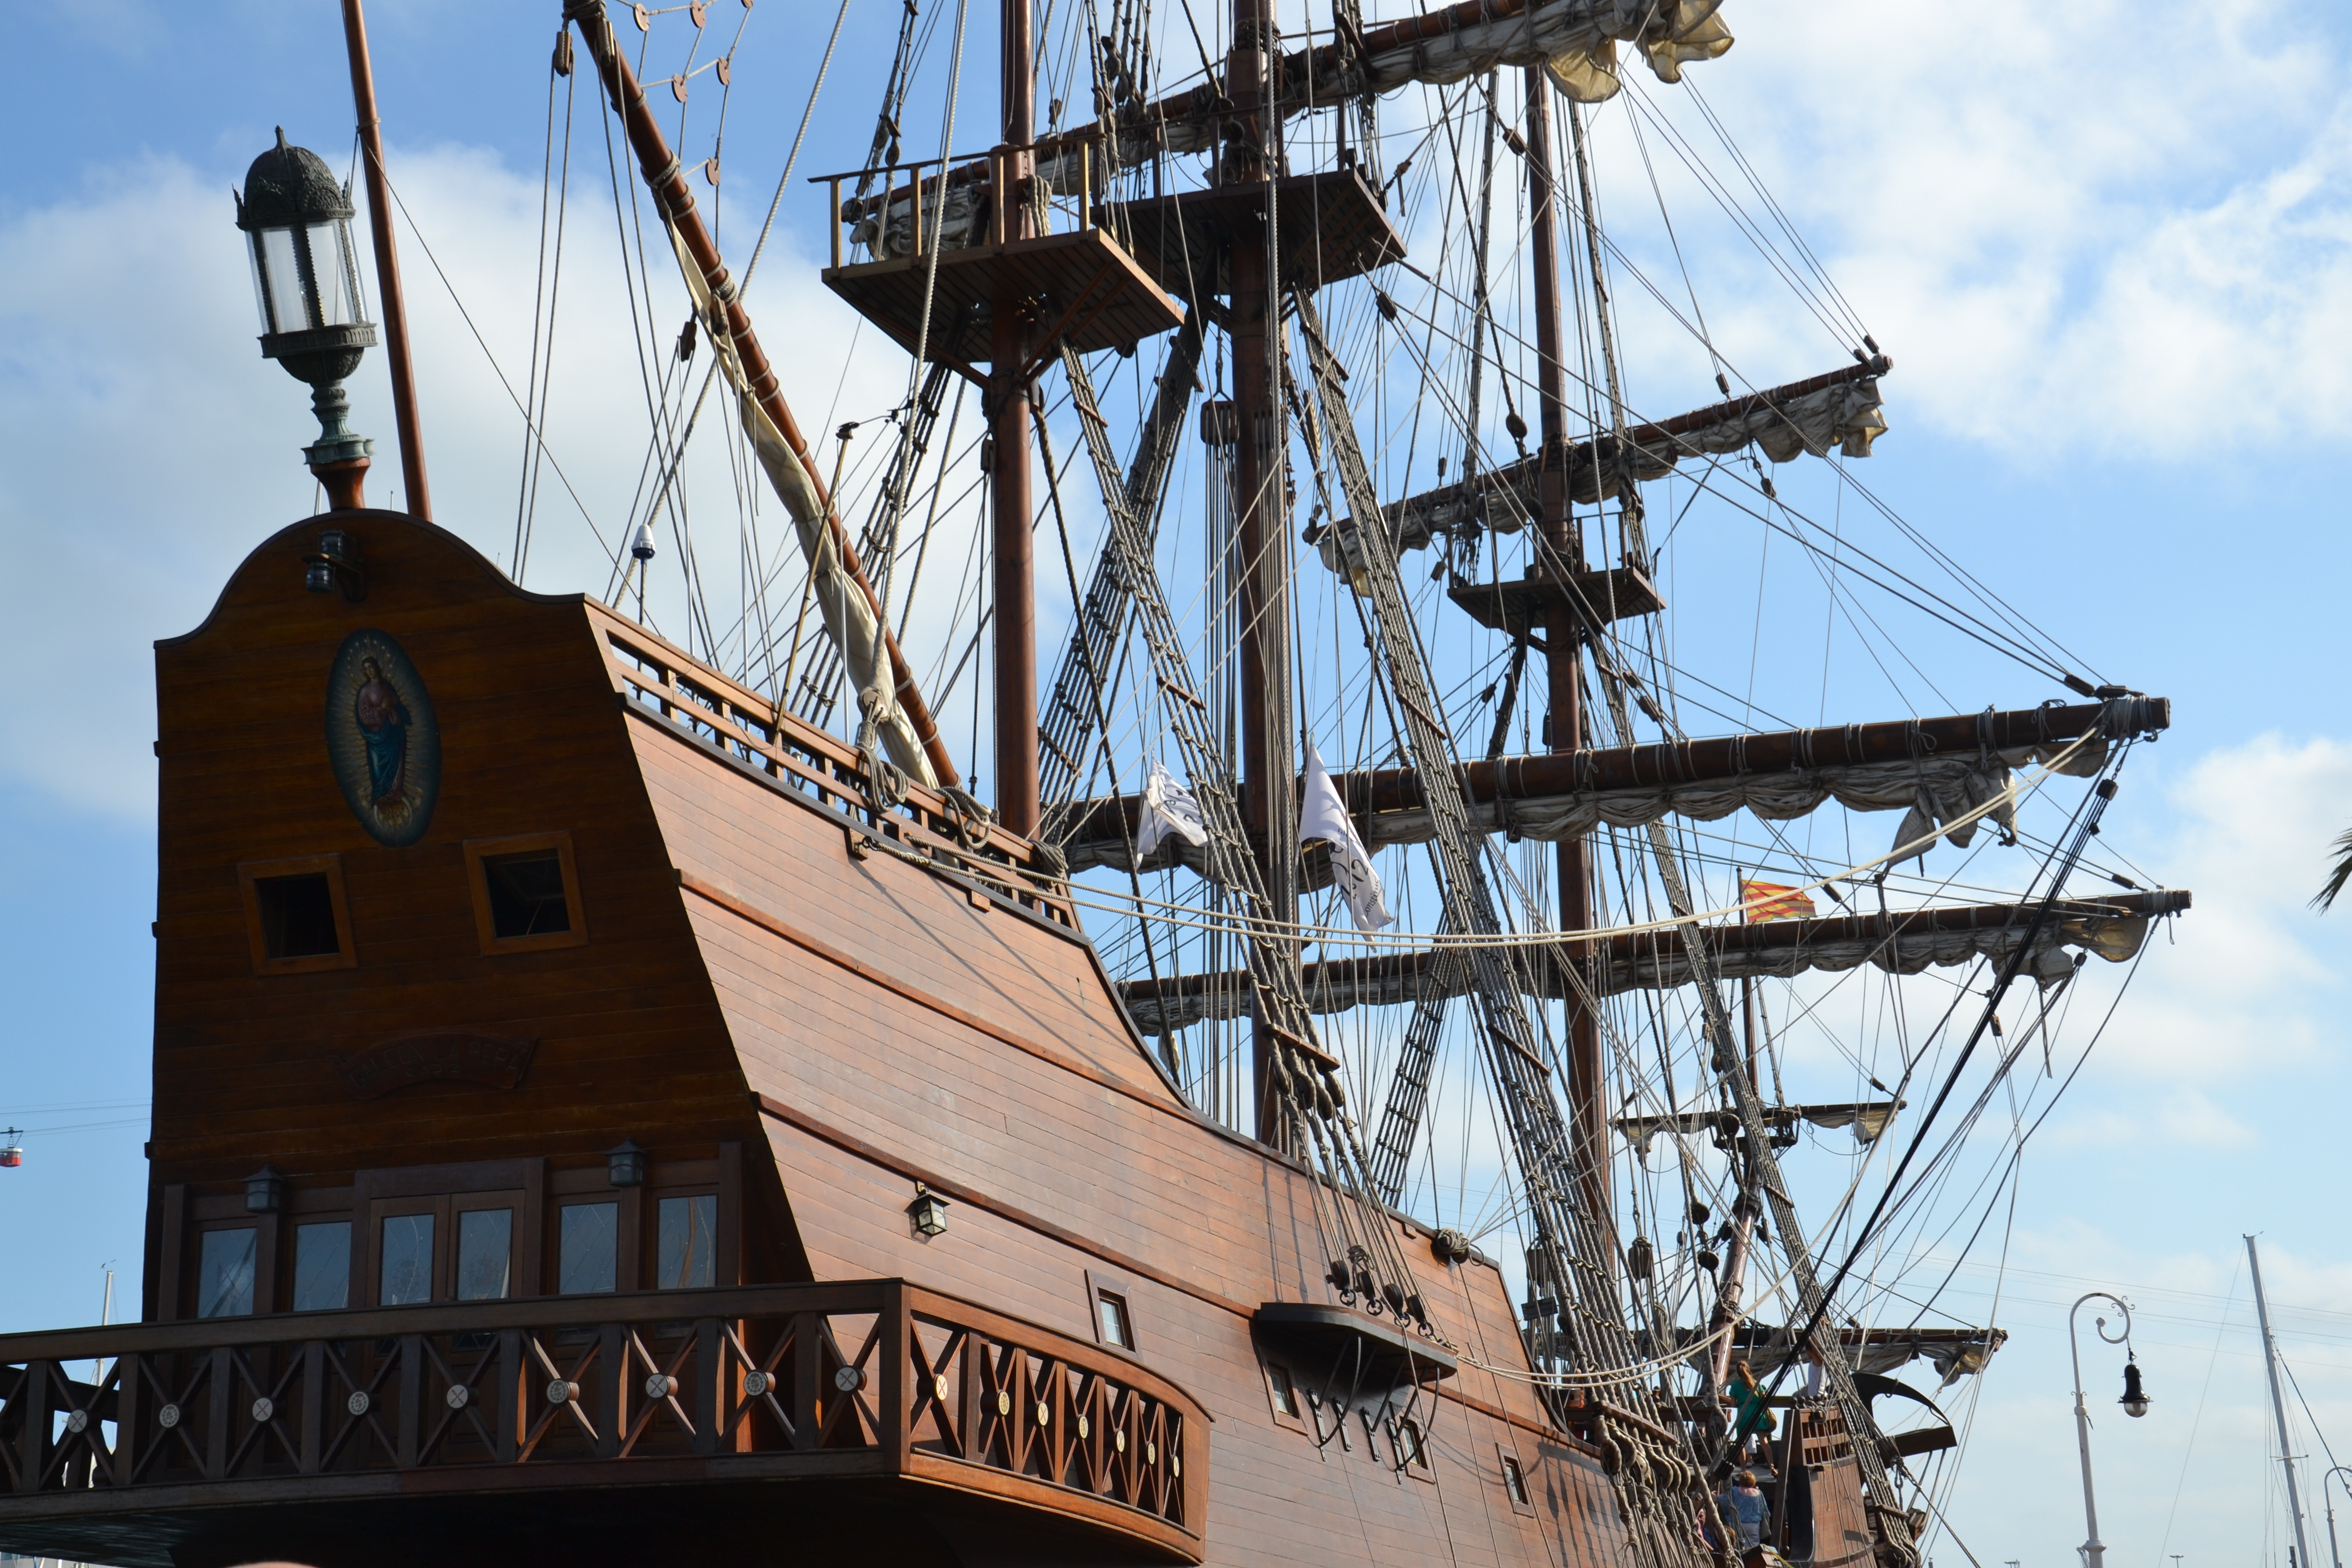
boat, ship, vehicle, mast, port, barcelona, spain, sail, watercraft, windjammer, sailing ship, tall ship, galleon, caravel